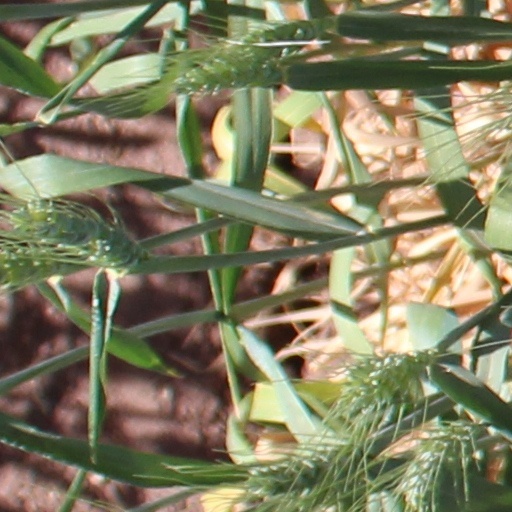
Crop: wheat